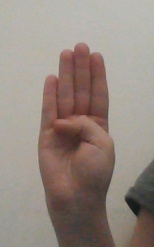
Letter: kaaf